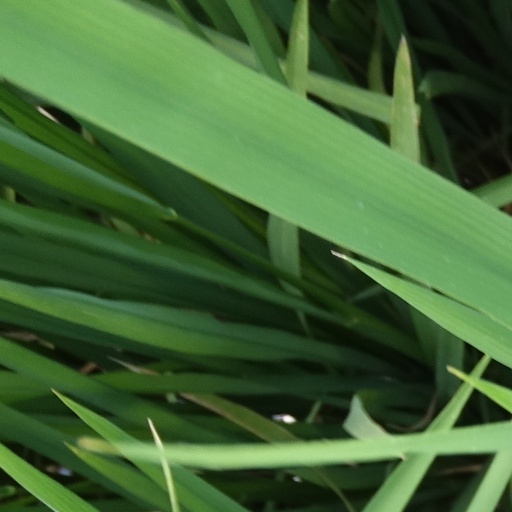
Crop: rice